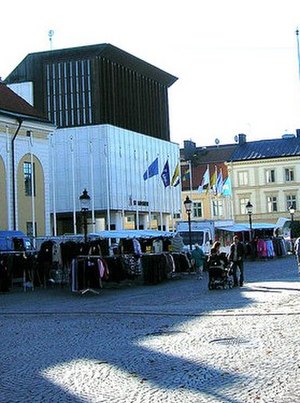
Jean-Jacques Baruël
Rådhuset i Nyköping (Sverige) opført 1962-1969
Jean-Jacques Baruël var en dansk modernistisk arkitekt. Hans hovedværk er KUNSTEN Museum of Modern Art Aalborg.